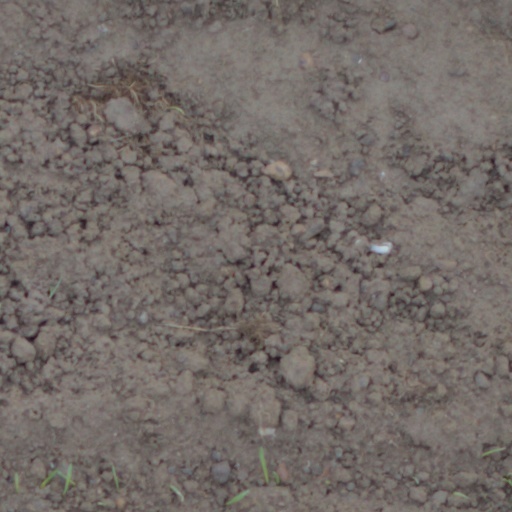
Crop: wheat